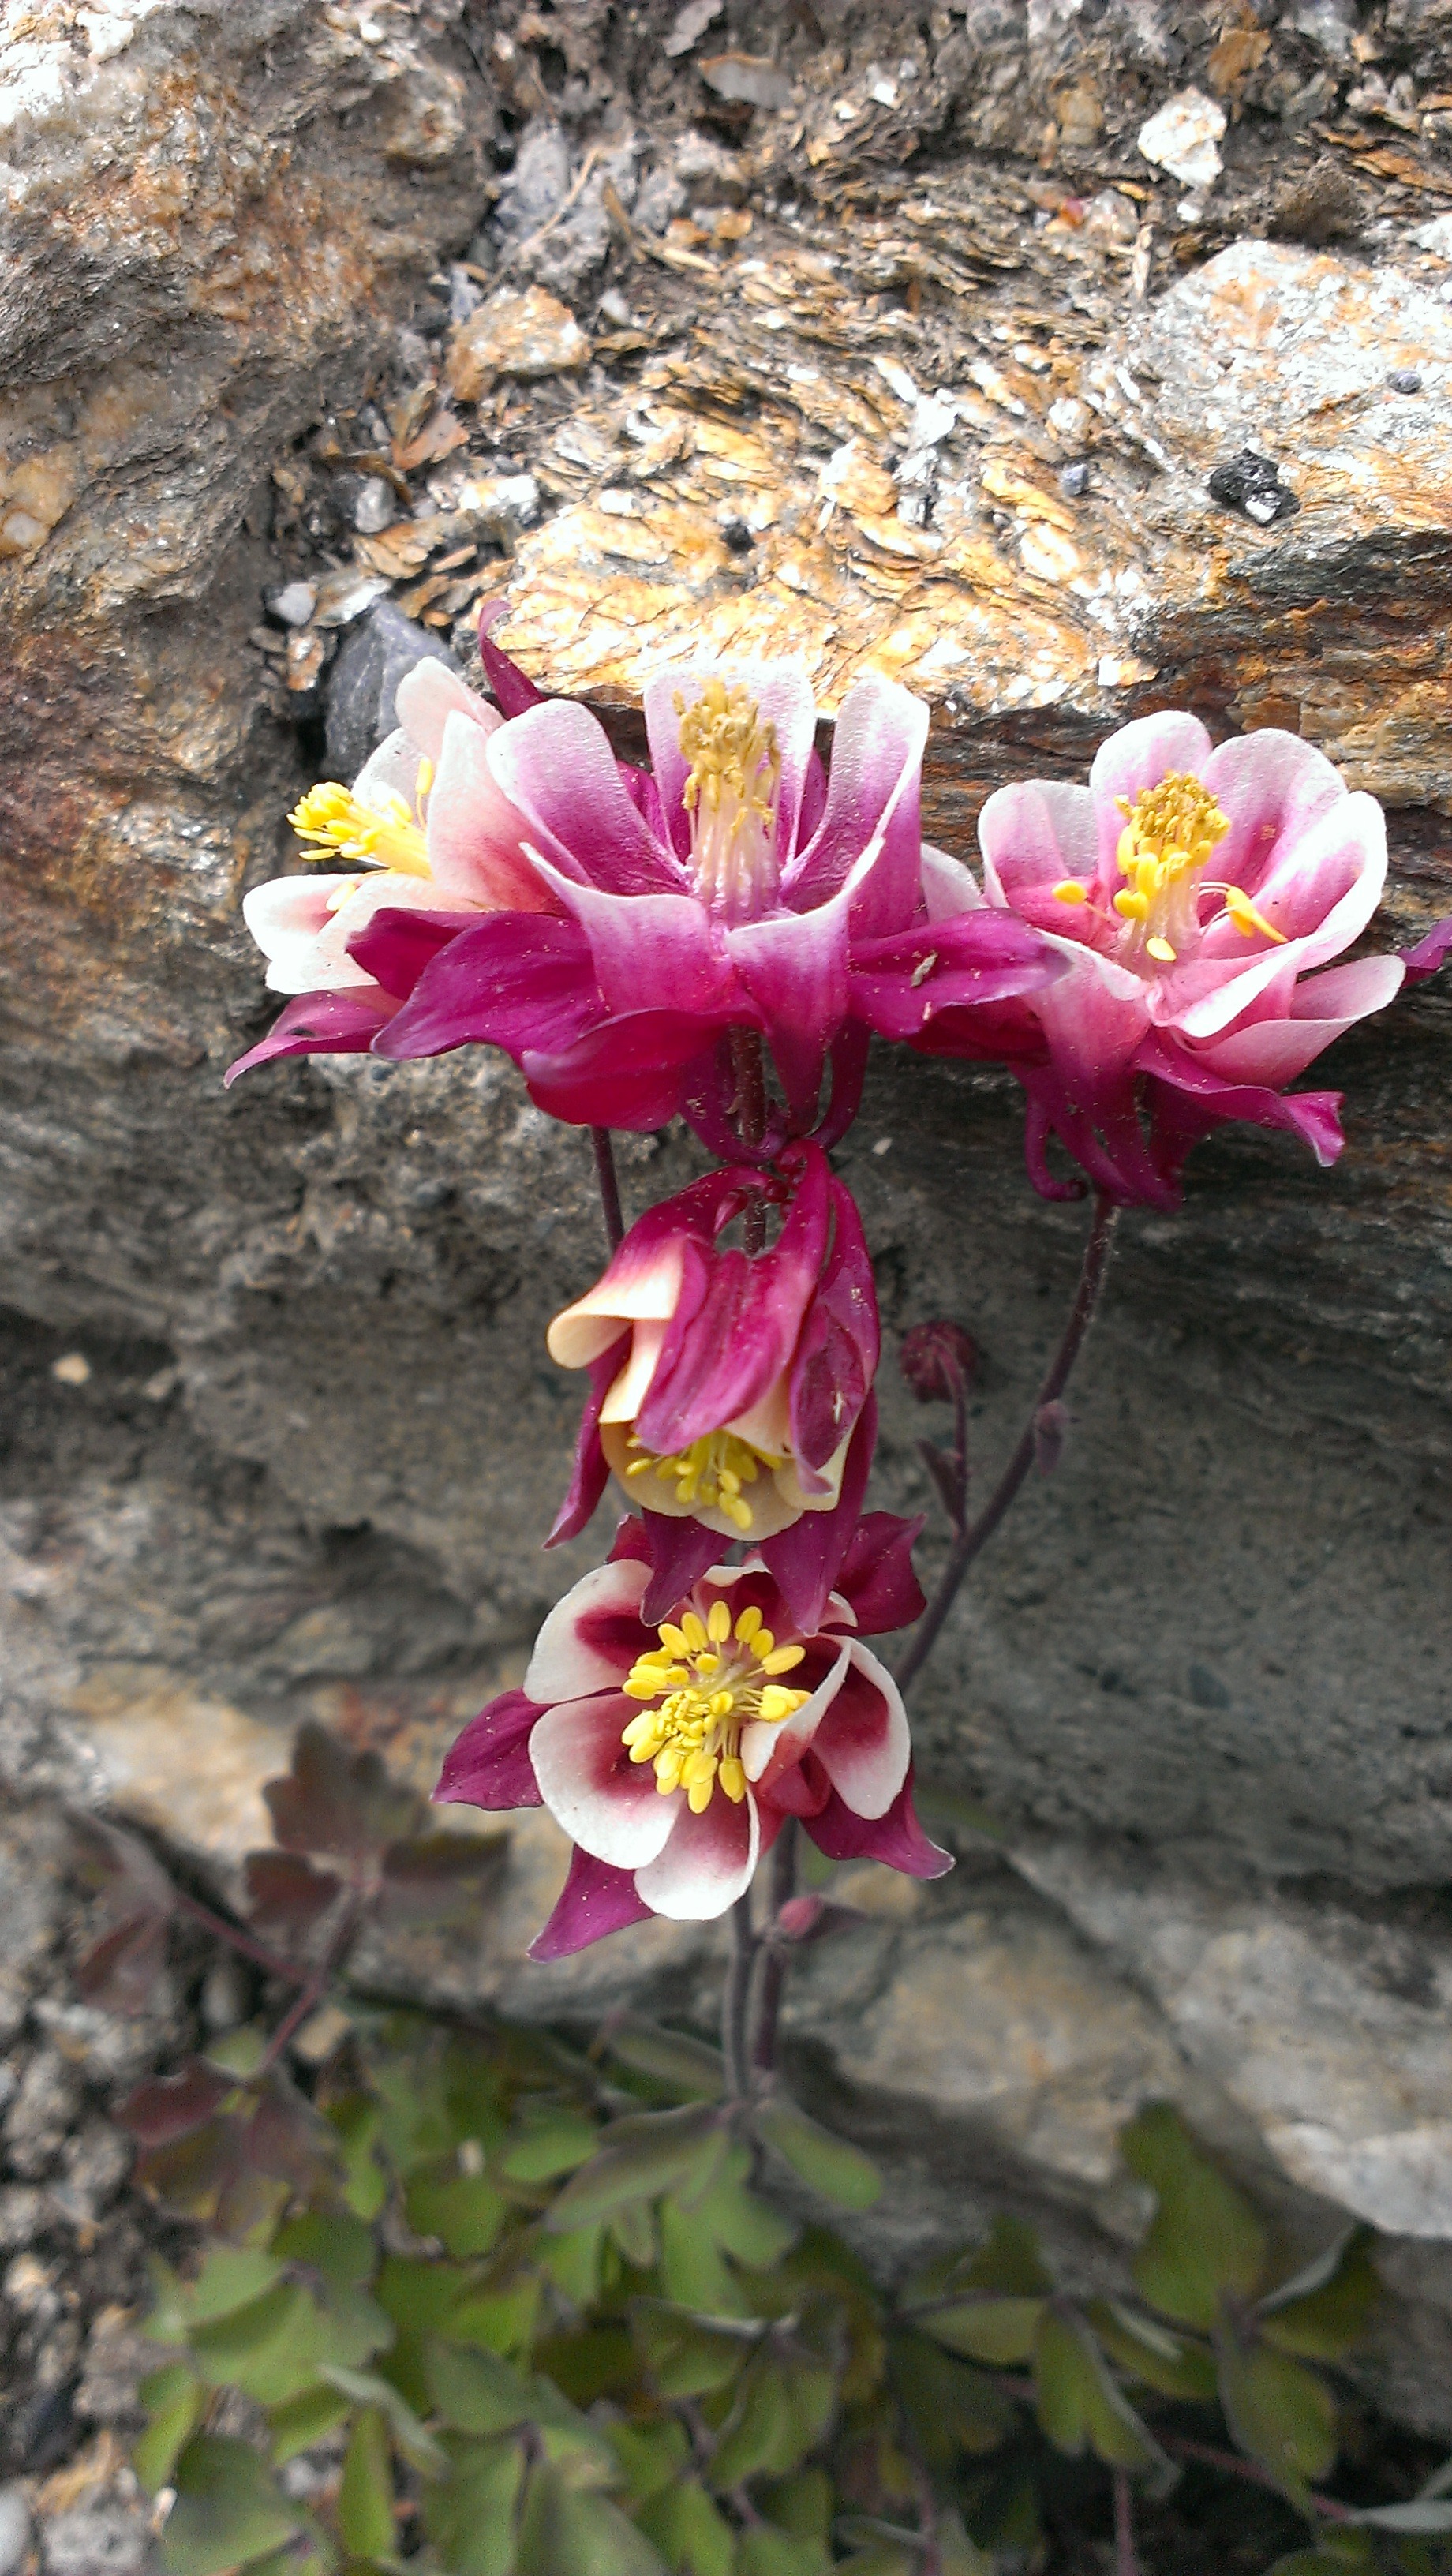
nature, blossom, plant, leaf, flower, petal, stone, botany, flora, wildflower, flowering plant, land plant